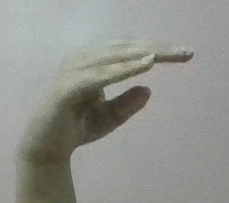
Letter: jeem